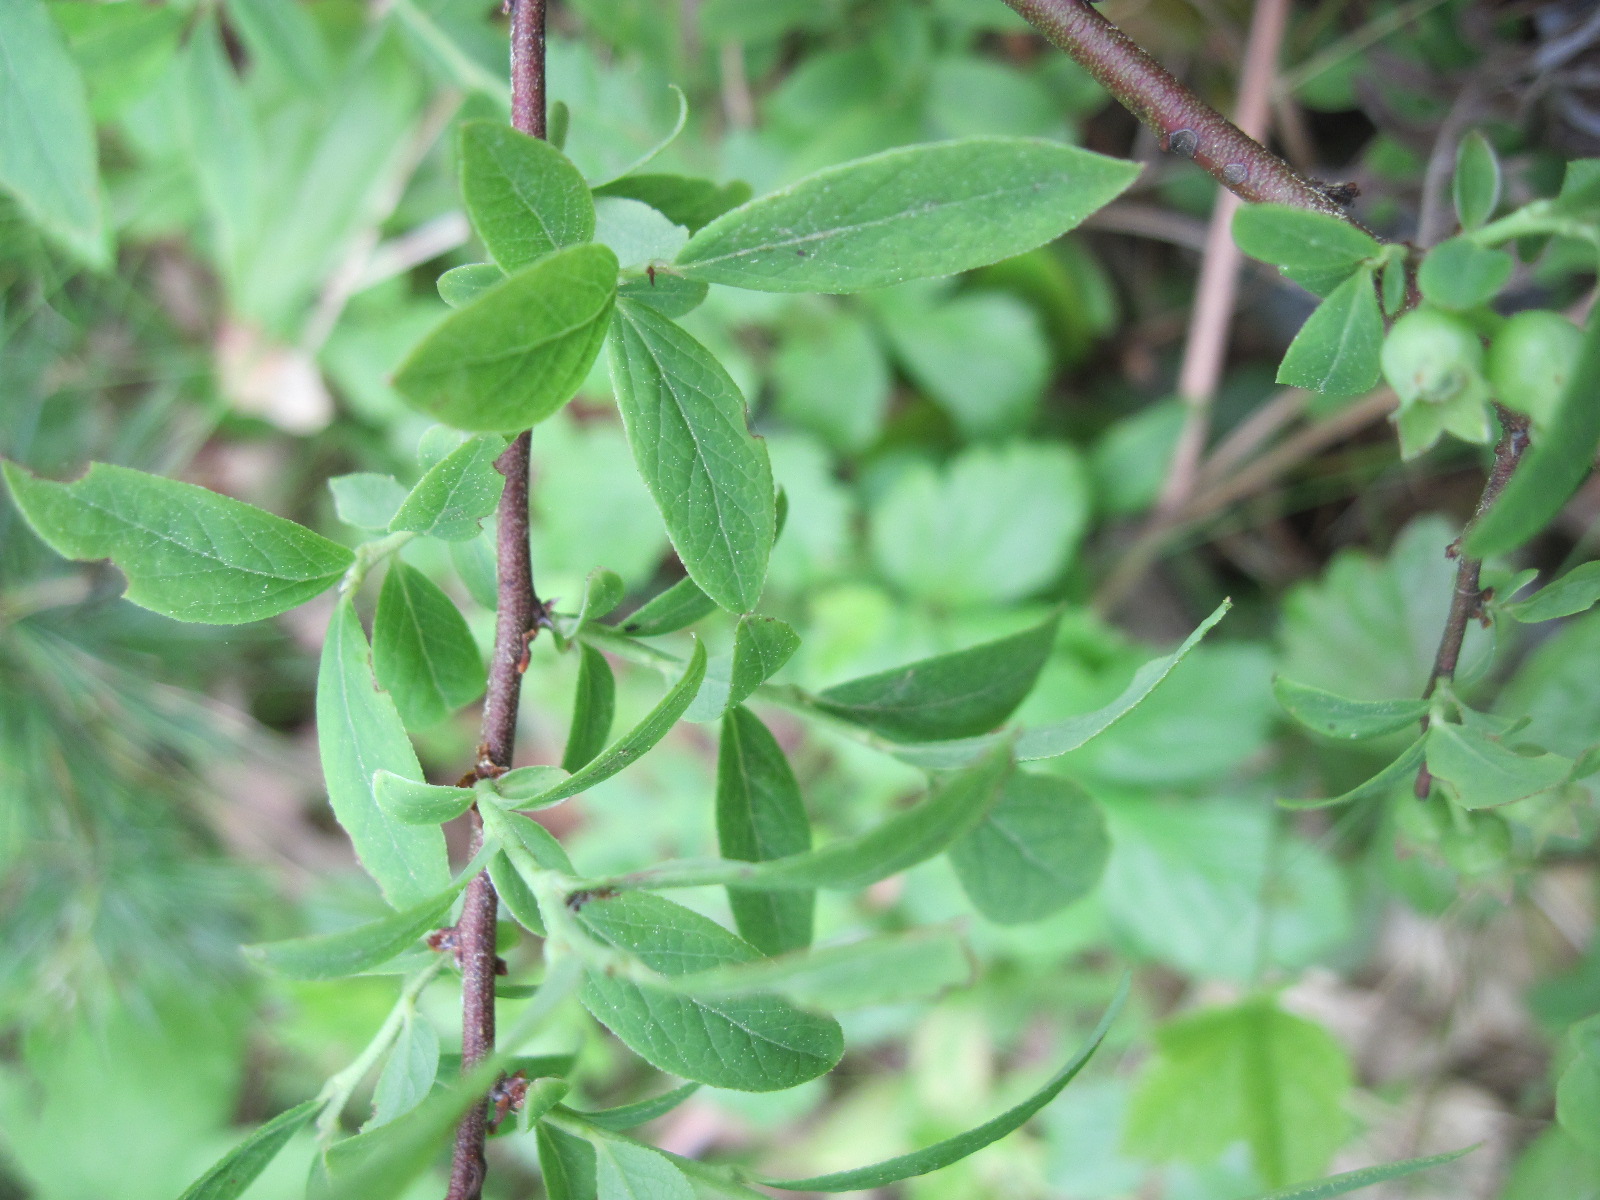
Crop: blueberry
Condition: healthy